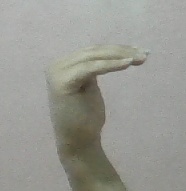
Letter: haa